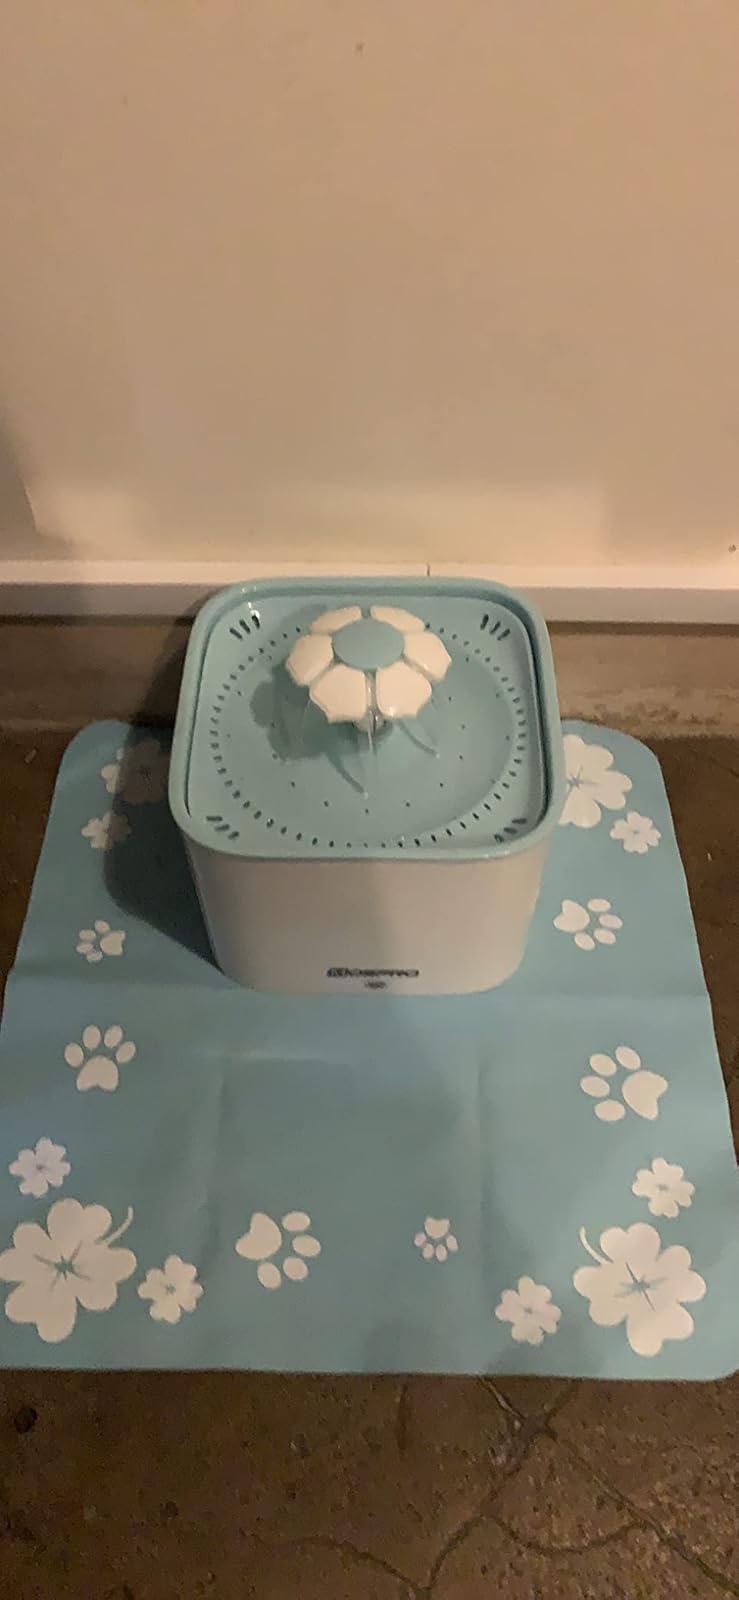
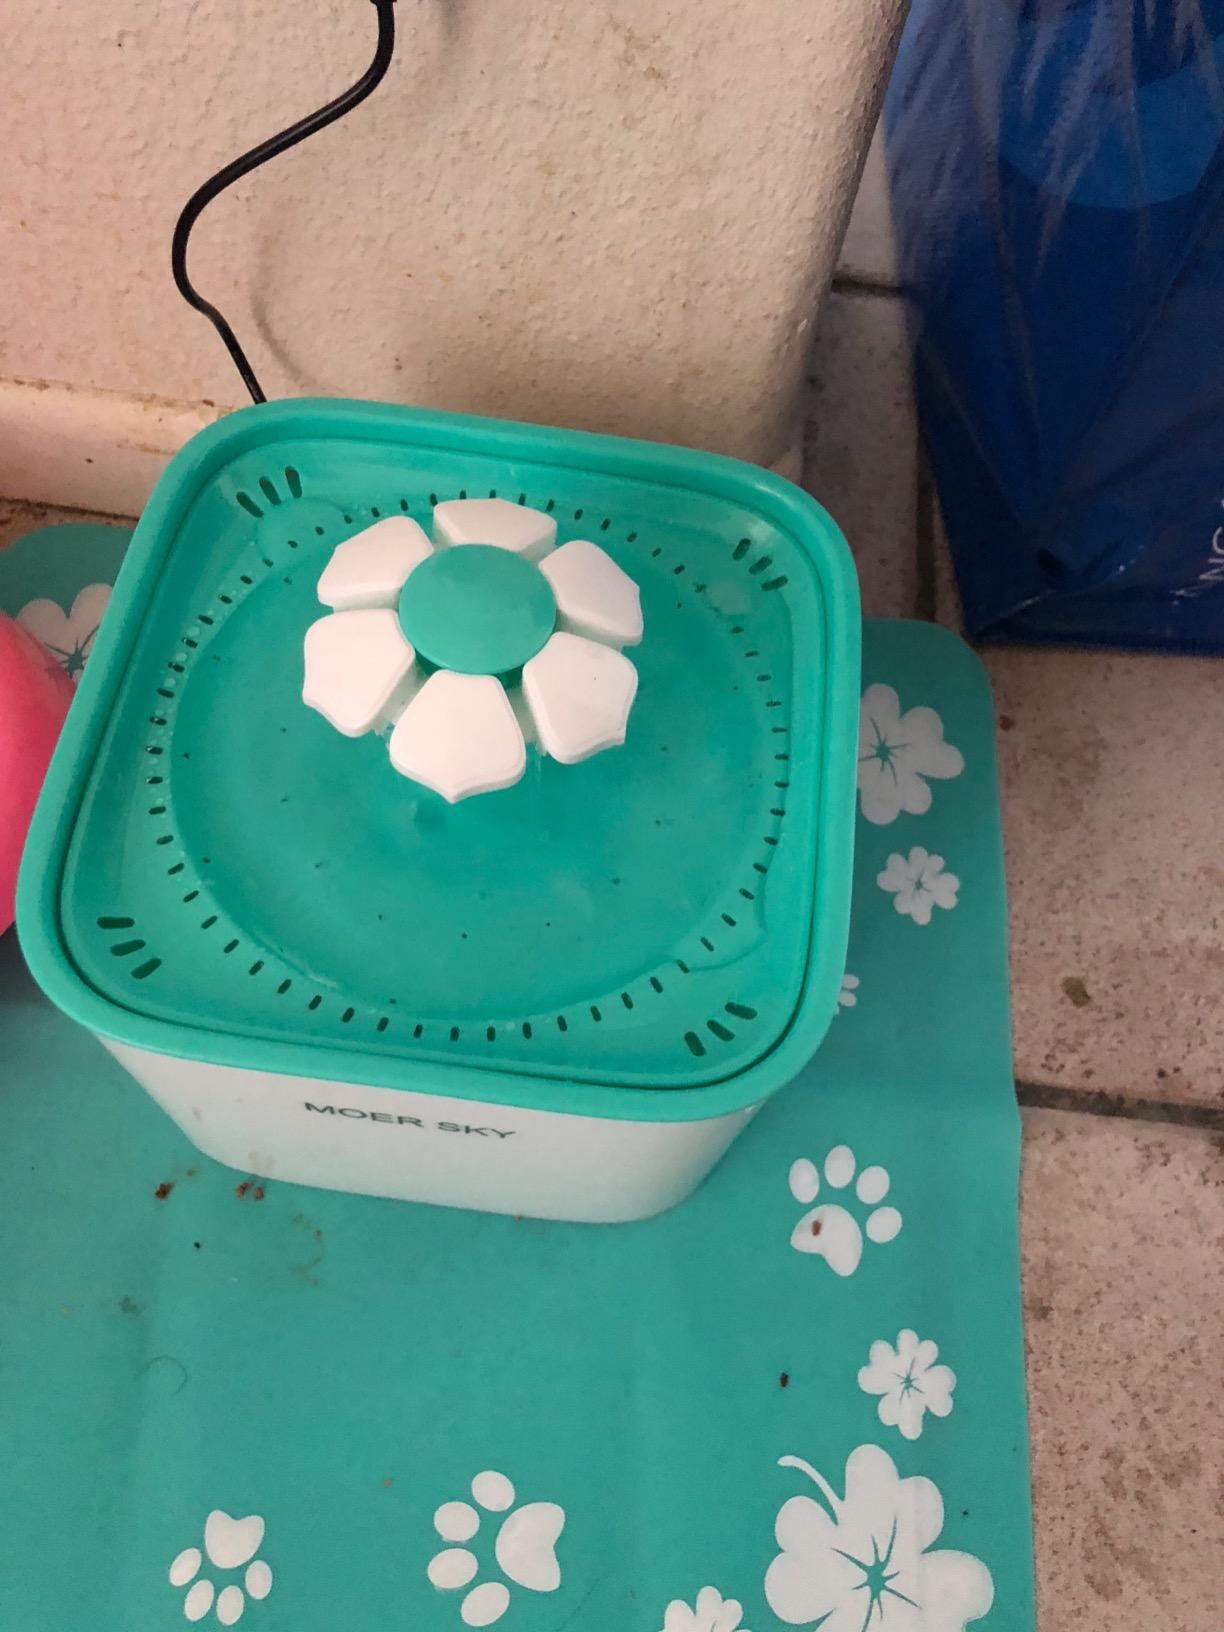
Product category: items_bowl
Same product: no